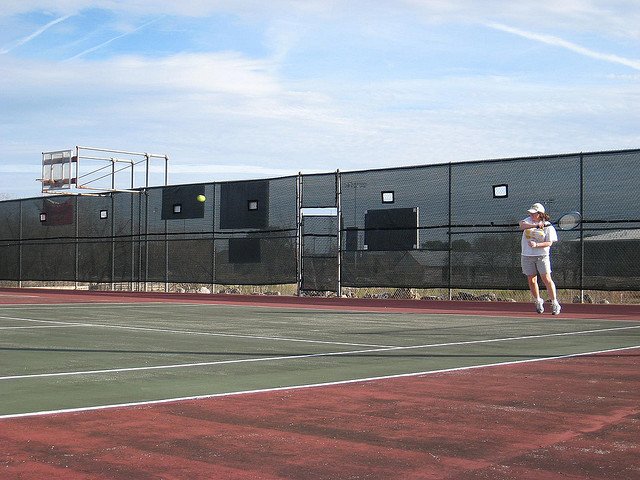
người phụ nữ đang cầm vợt nhảy lên đỡ bóng